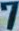
Number: 7